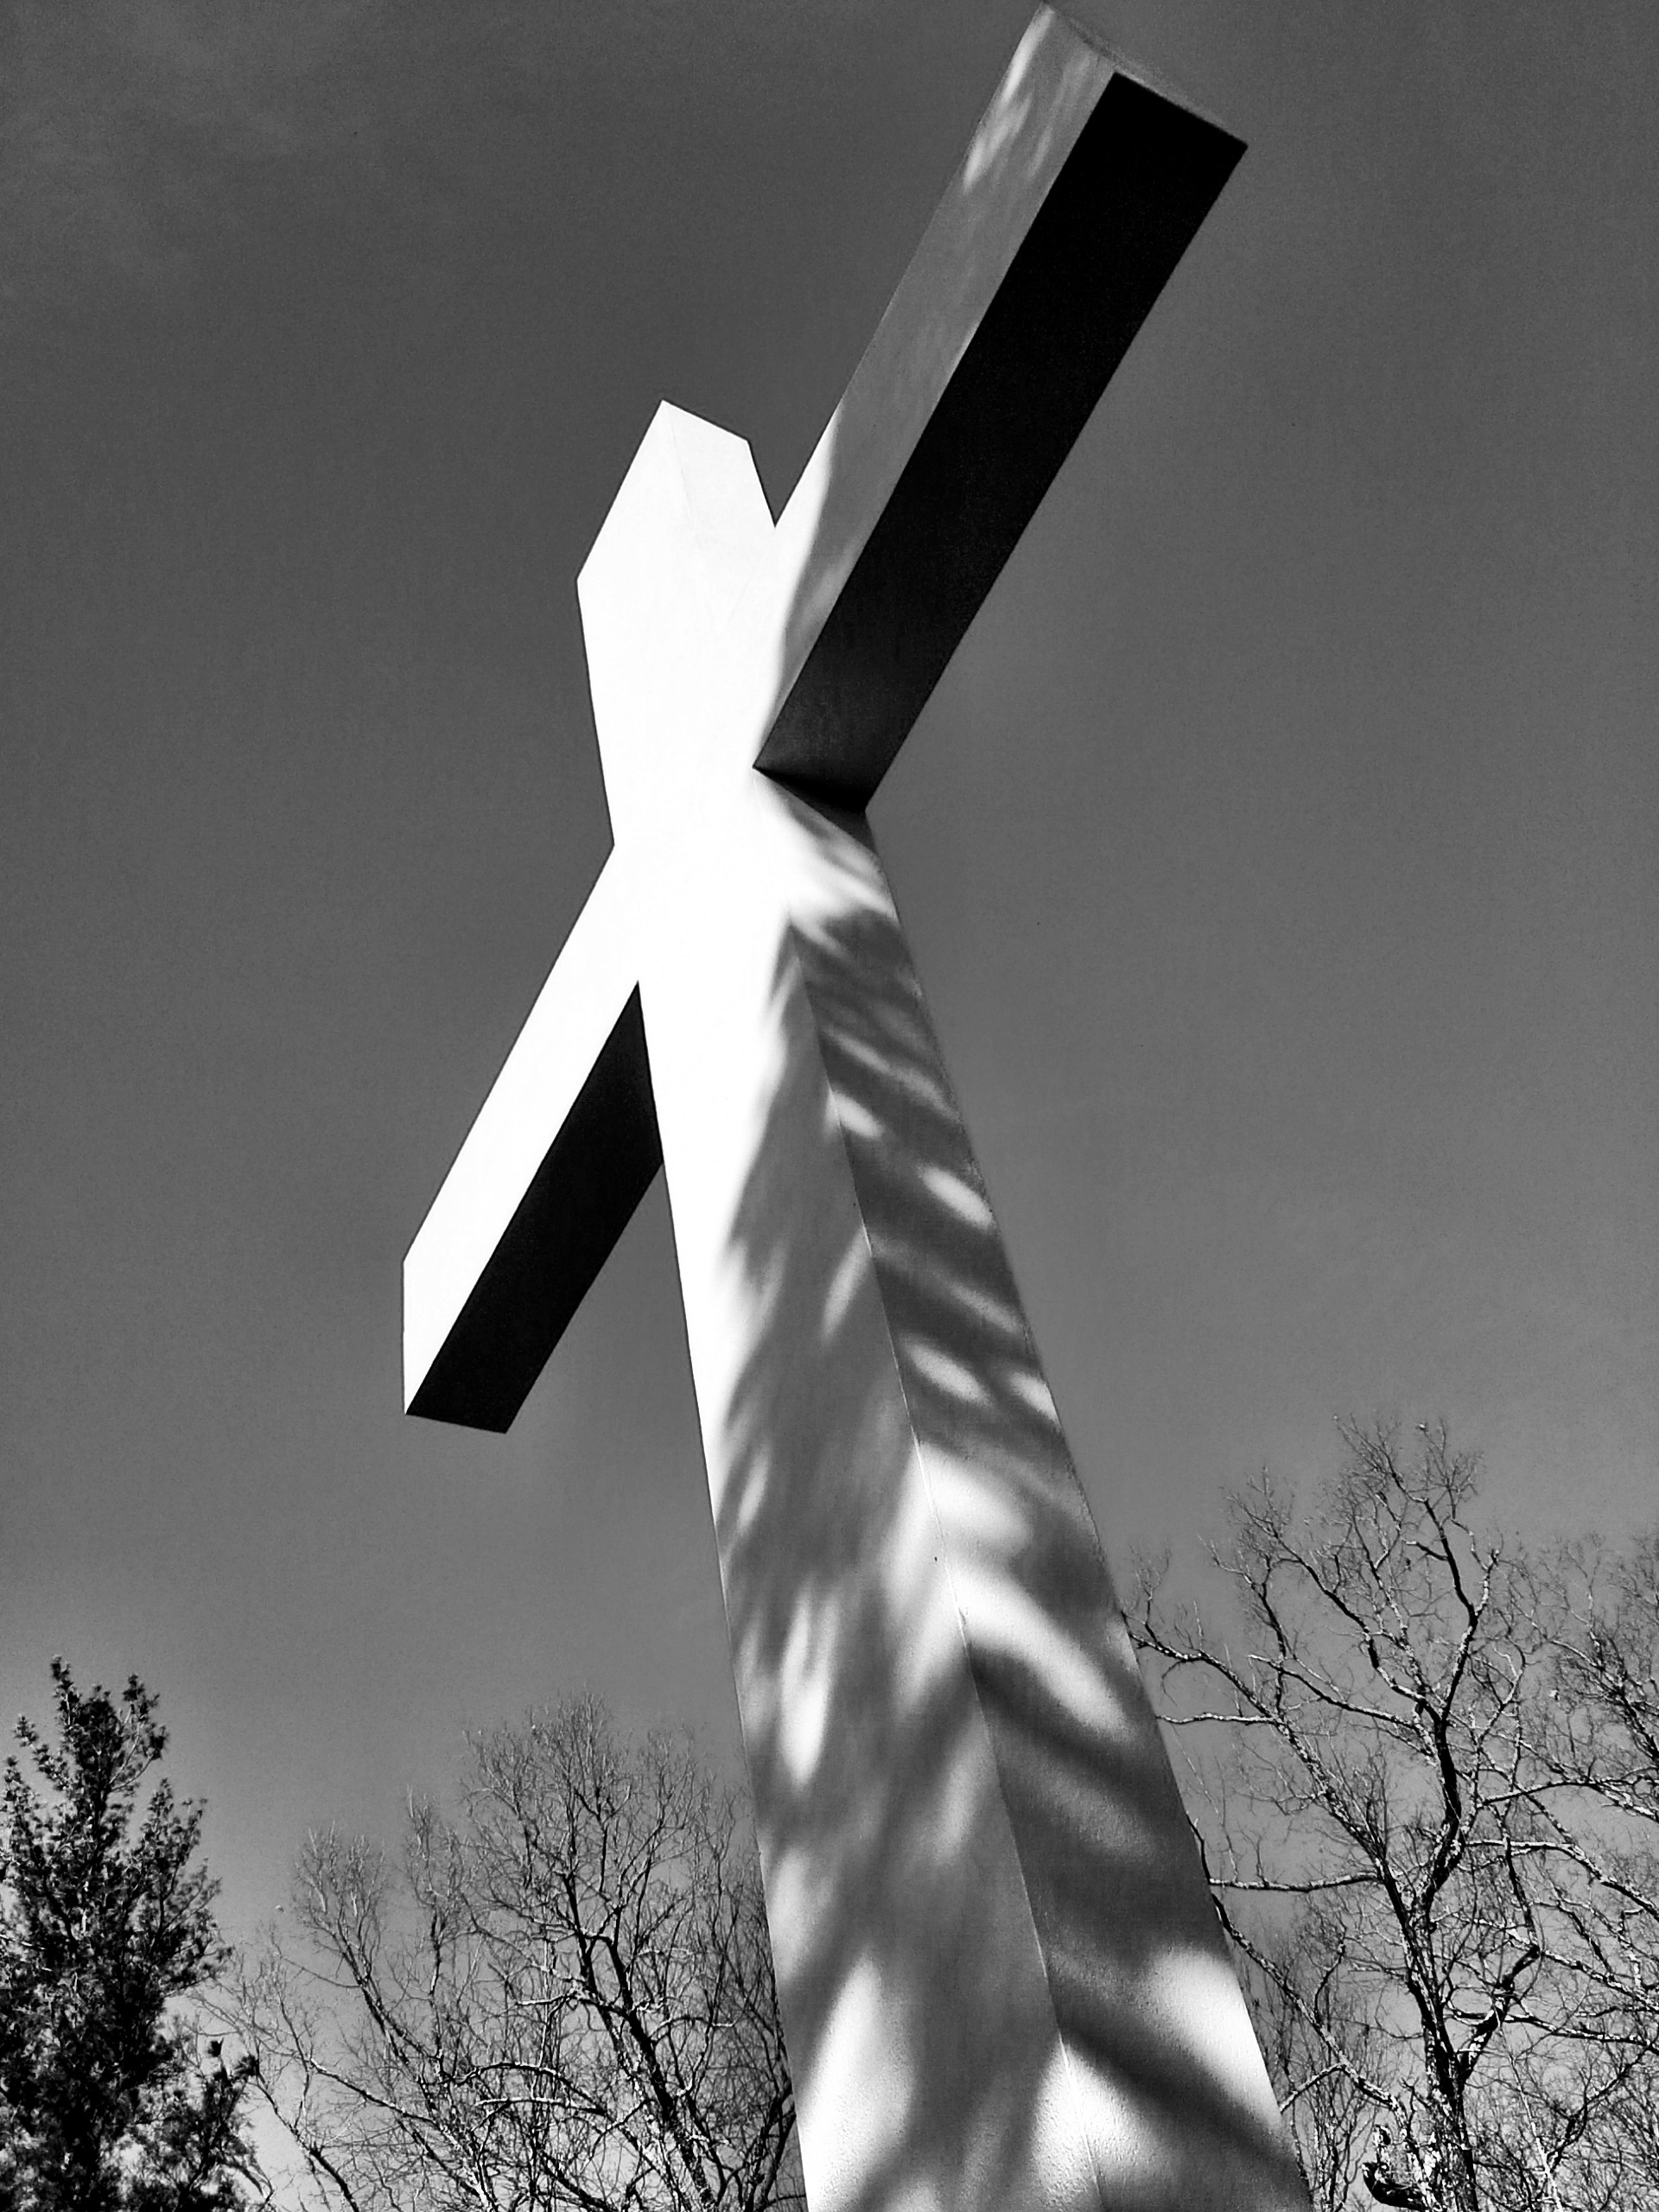
wing, black and white, white, wind, symbol, church, cross, monochrome, christian, sculpture, faith, holy, monochrome photography